RAF Haverfordwest

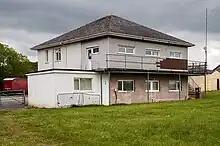
The former RAF control tower has been altered somewhat, with a new slate roof above its original flat concrete one, but otherwise retains many of its original features, including its concrete balcony and railings

Royal Air Force Haverfordwest or more commonly RAF Haverfordwest, is a former Royal Air Force station located north of Haverfordwest, Pembrokeshire and south of Fishguard, Pembrokeshire, Wales.